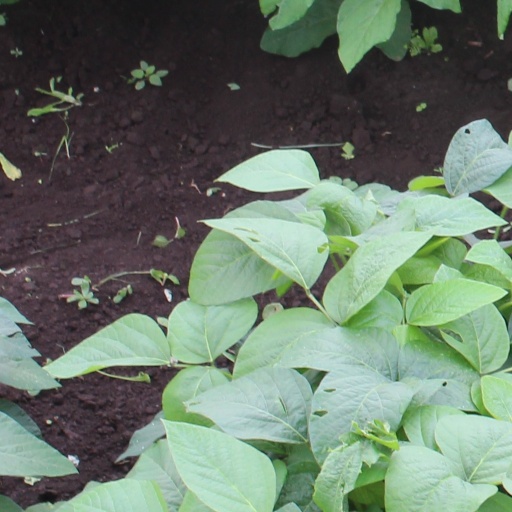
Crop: soybean